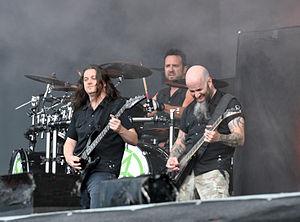
Anthrax est un groupe de thrash metal américain, originaire de New York. Formé en 1981 par les guitaristes Scott Ian et Danny Lilker, le groupe recense, en 2014, dix albums studio, vingt singles, et un EP avec Public Enemy. Le groupe est l'un des plus populaires de la scène thrash metal des années 1980.